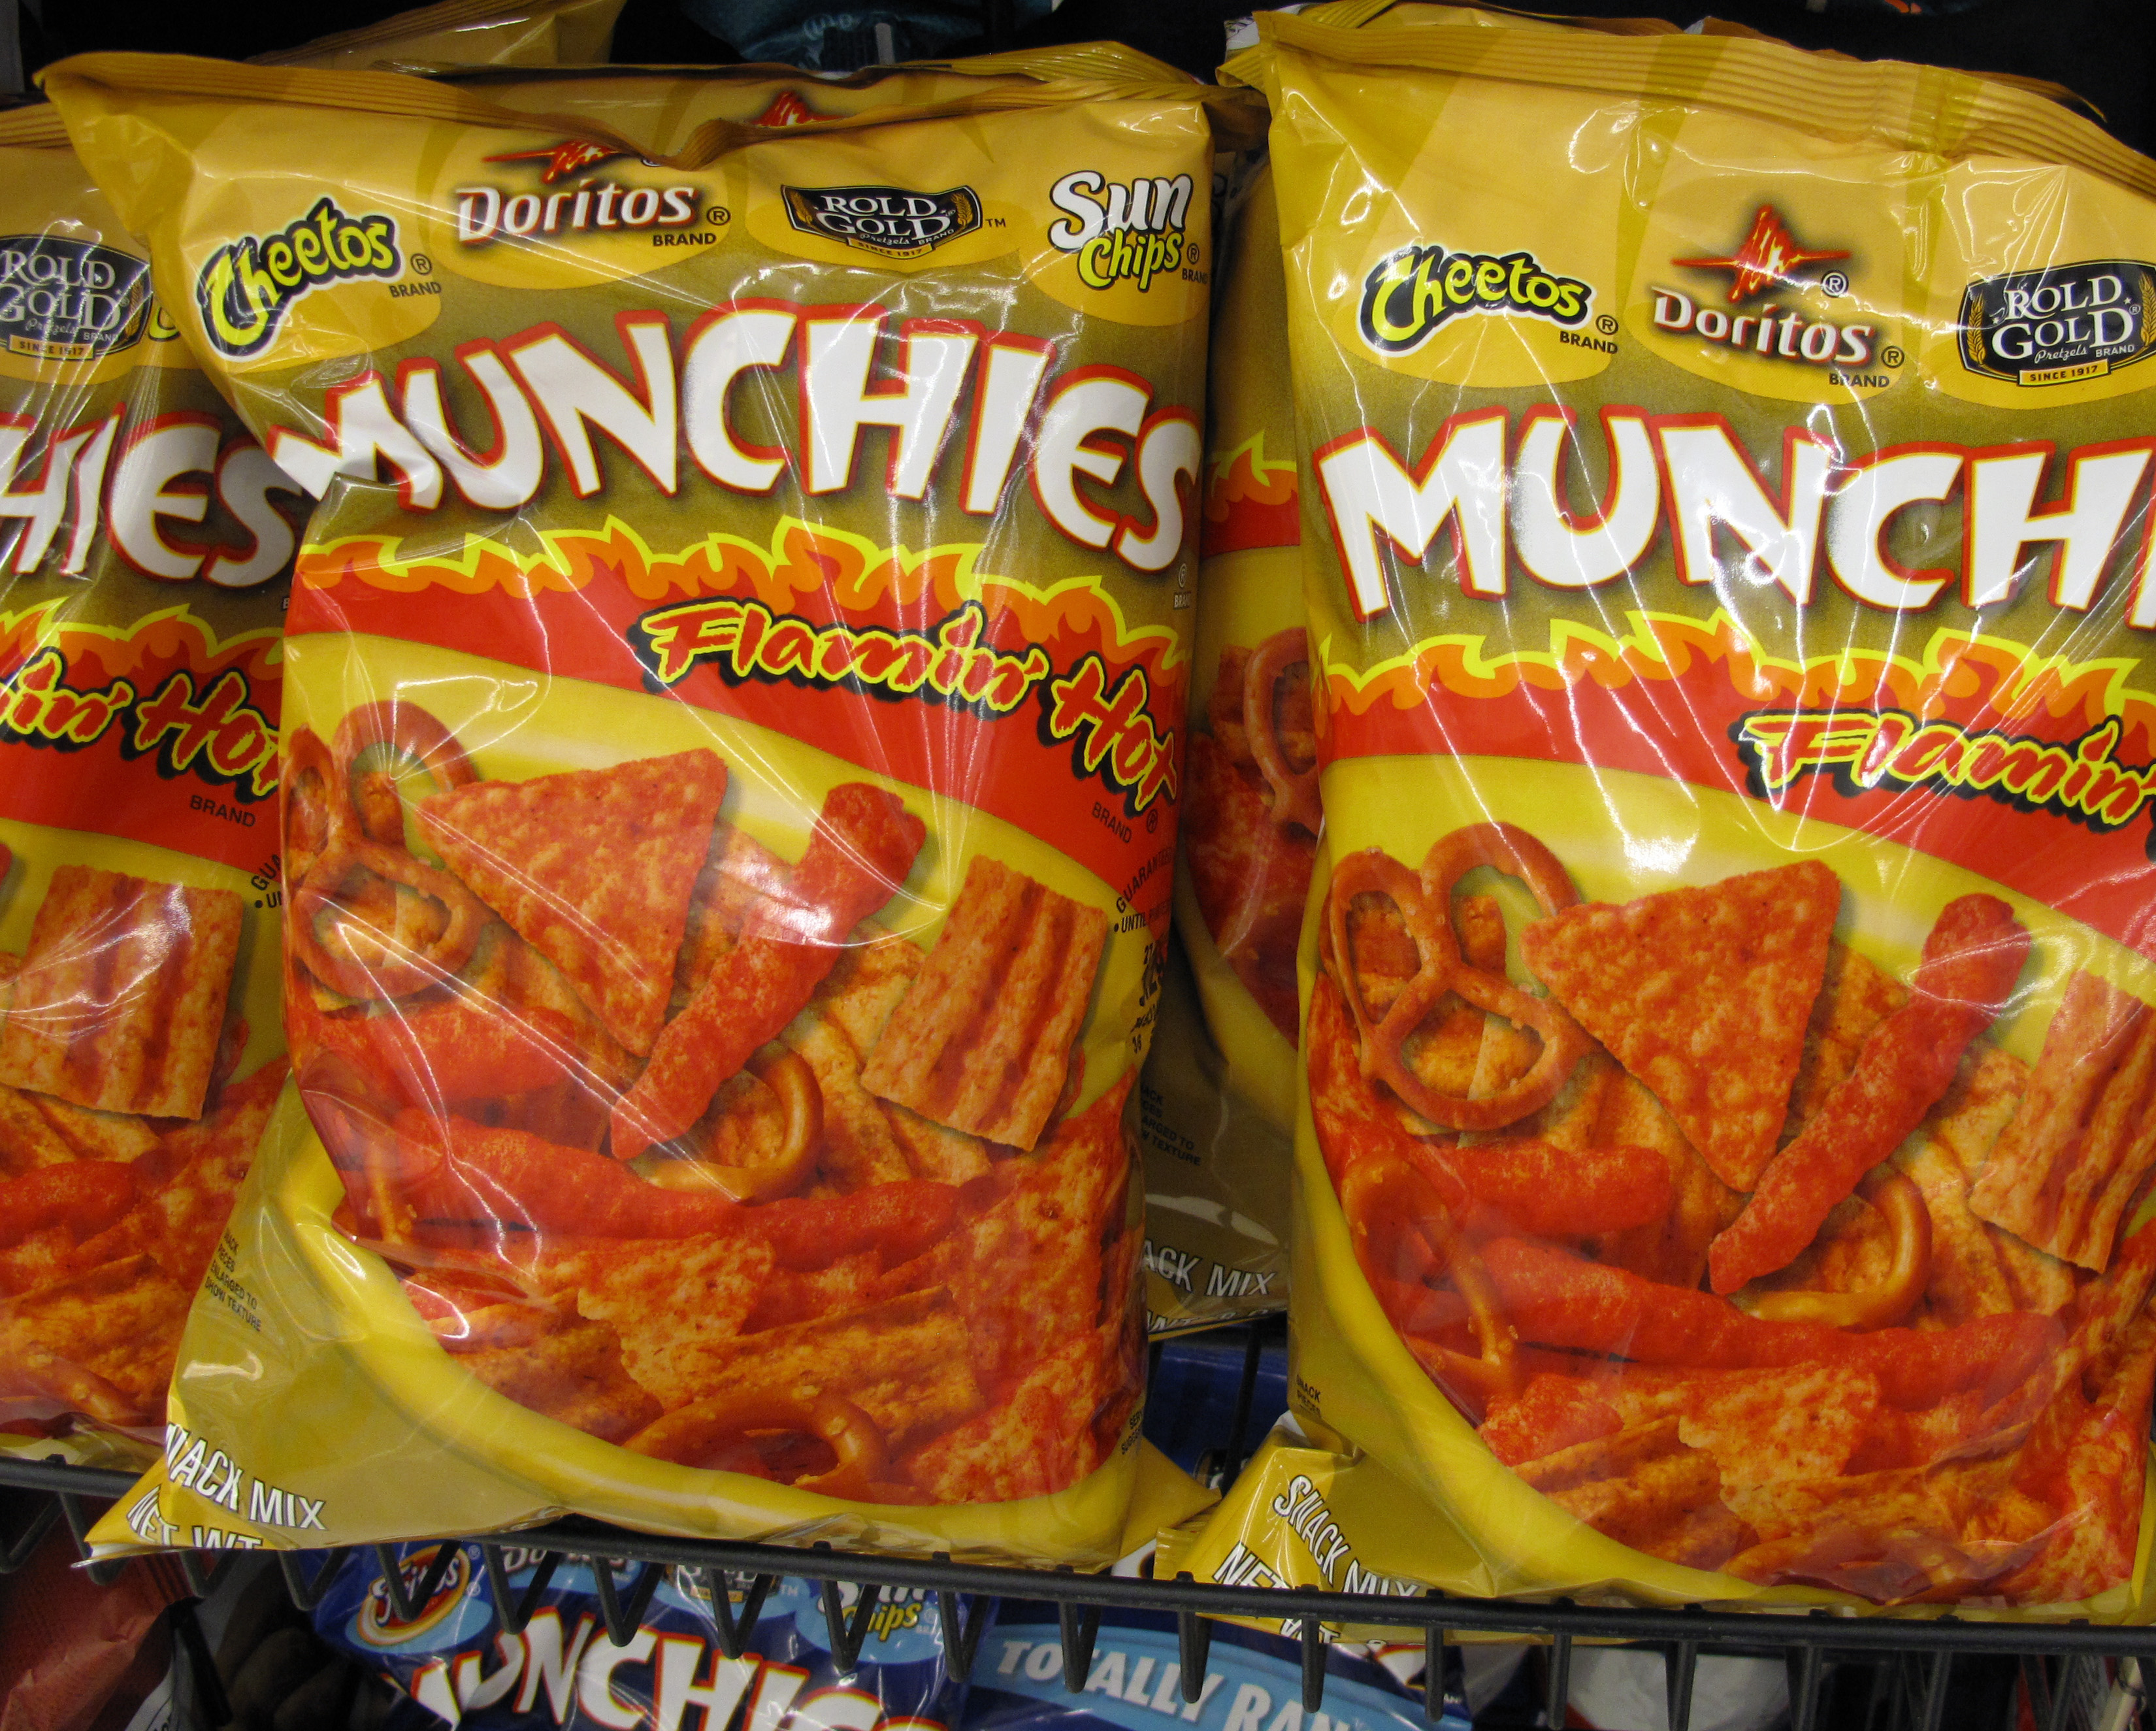
dish, meal, food, produce, breakfast, meat, cuisine, vegetarian food, junk food, side dish, frozen food, convenience food, snack food